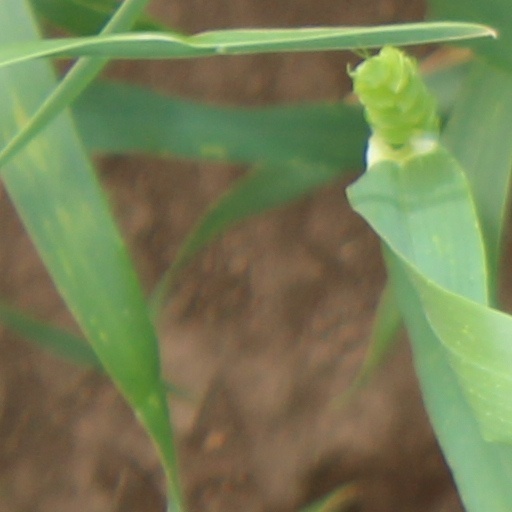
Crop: wheat